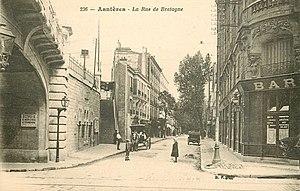
Asnières-sur-Seine.Rue de Bretagne.Tunnel
La rue de Bretagne est une voie de communication située à Asnières-sur-Seine.